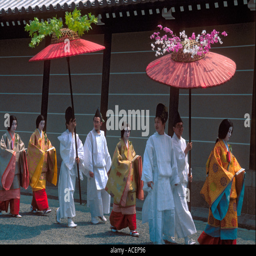
large red umbrellas and women wearing costumes during festival